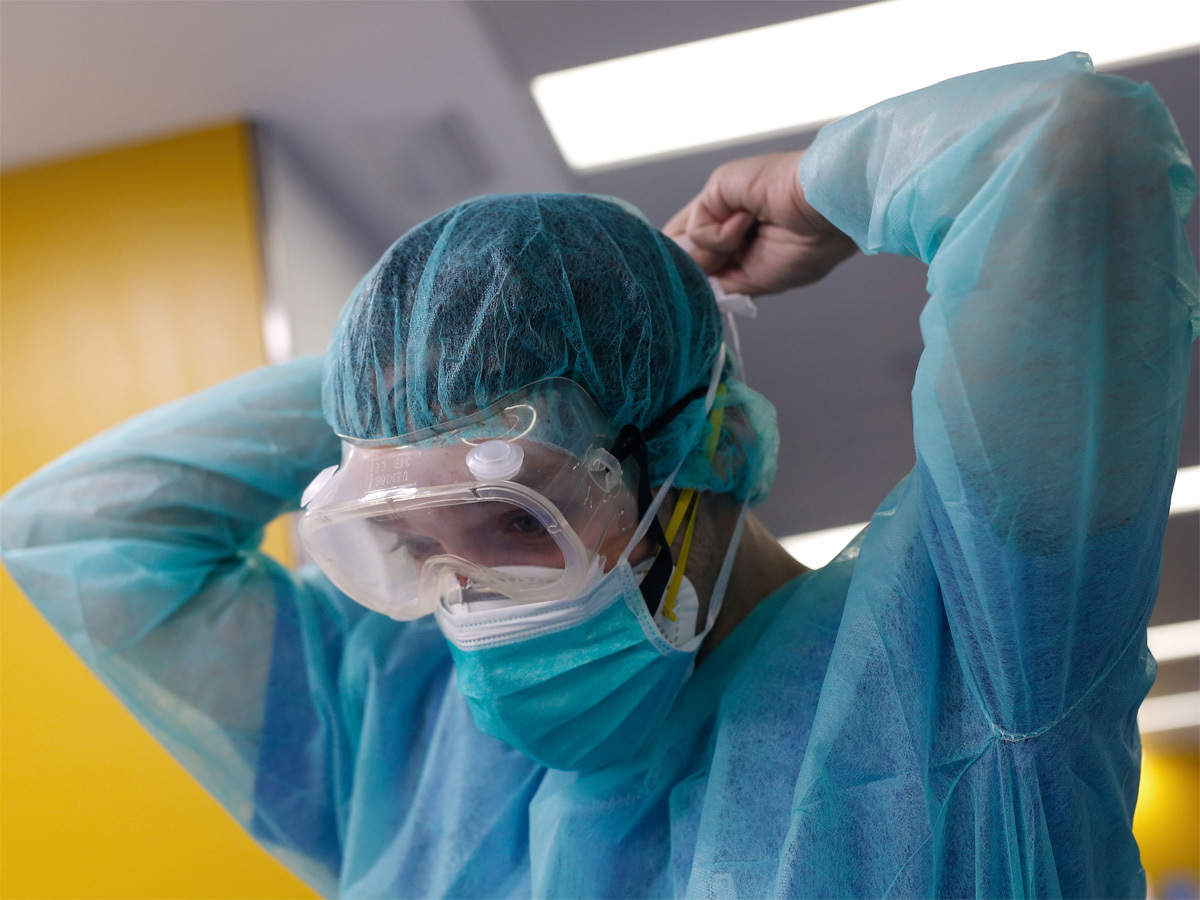
Objects detected:
Mask
Goggles
Coverall